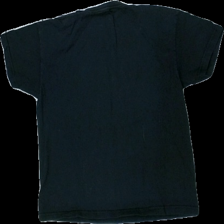
View: back
Type: T-shirt
Category: Children
Brand: Kappahl
Colors: Black, Green, Brown, White
Material: 100% bomull
Pattern: Logo print
Cut: C-collar
Size: 134
Season: All
Damage: lite slitet
Damage location: top center
Damage 2: slitet tryck
Damage 2 location: middle center
Price range: <50
Recommended usage: Reuse
Description: t-shirt med tryck
Comment: urtvättad